1975 Ligurian regional election

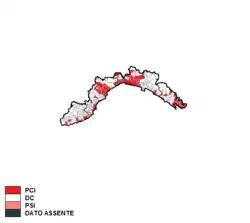
Largest party by municipality

The Italian Communist Party was the largest party, largely ahead of Christian Democracy. After the election, Communist Angelo Carossino formed a government comprising also the Italian Socialist Party (Frontism). Carossino was replaced by Armando Magliotto in 1979.